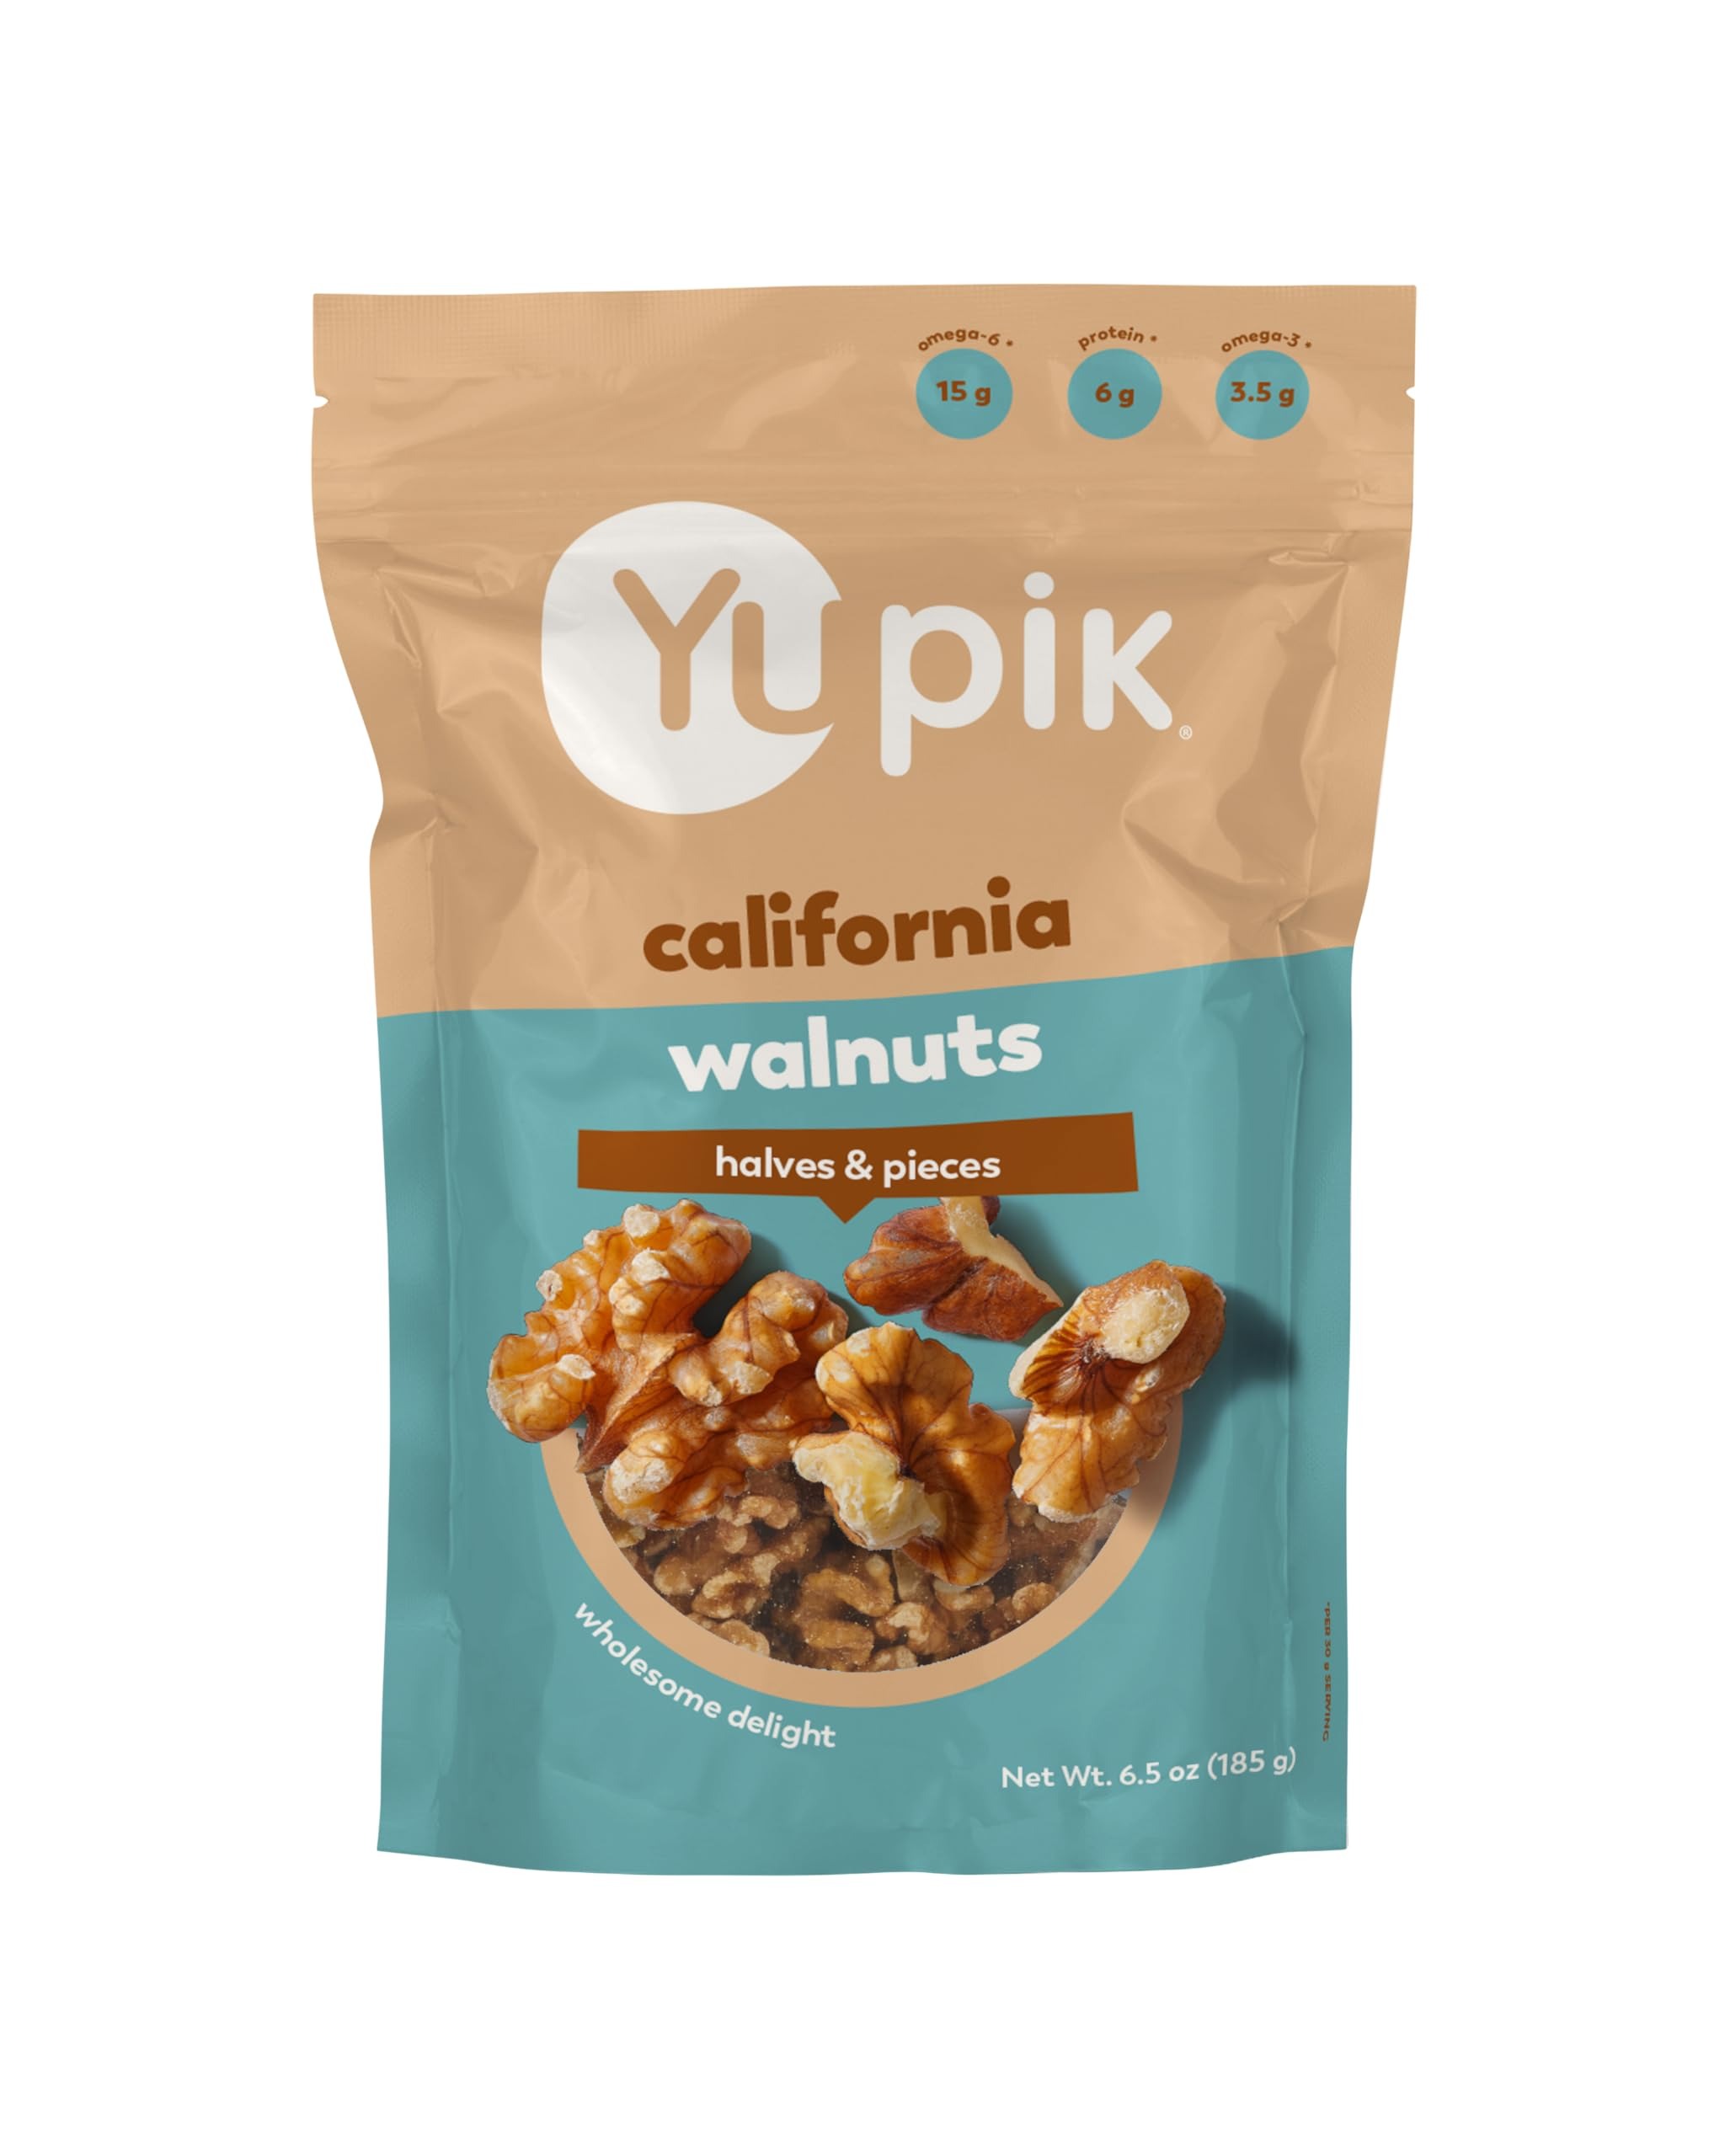
Item Name: Yupik California Walnuts, Halves and Pieces, 6.5 Oz, Gluten-Free, Kosher, Raw Nuts, Unsalted, Unroasted, No Shell, Healthy Snacks, Source of Omegas
Bullet Point 1: Source of Fiber, Omega-3, and Omega-6: A powerhouse of essential nutrients to support heart health and overall well-being.
Bullet Point 2: Kosher and Gluten-Free: Suitable for a wide range of dietary needs, these walnuts are perfect for everyone.
Bullet Point 3: Natural, No Additives: Free from oil, fat, salt, or sugar, Yupik’s California Walnuts offer a pure, wholesome snack.
Bullet Point 4: Culinary Twist: Walnuts aren't just for baking! Use them as a coating for meats, add to salads, granola, or even make savory walnut pesto. The possibilities are endless.
Bullet Point 5: Fun Fact About Walnuts: Walnut skins contain most of the antioxidants, and they naturally contain melatonin, which helps regulate sleep cycles.
Value: 6.5
Unit: Ounce

Price: 8